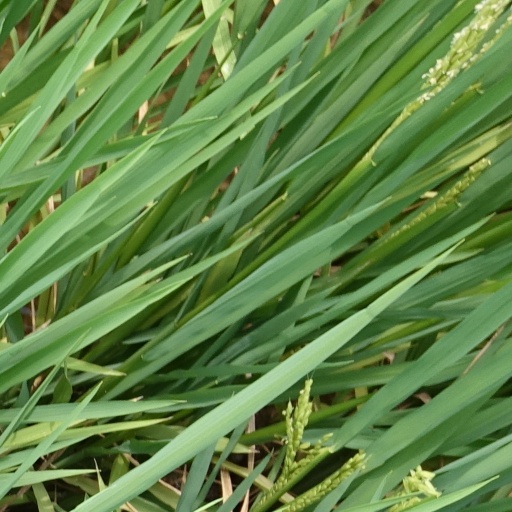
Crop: rice